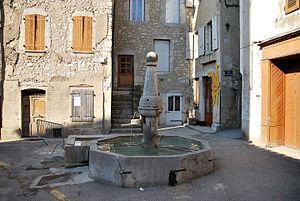
fontaine
Saillans est une commune française située dans le département de la Drôme, en région Auvergne-Rhône-Alpes.